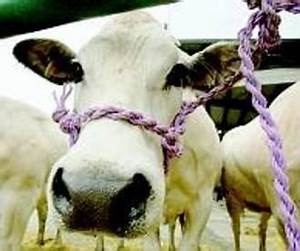
Label: mucca